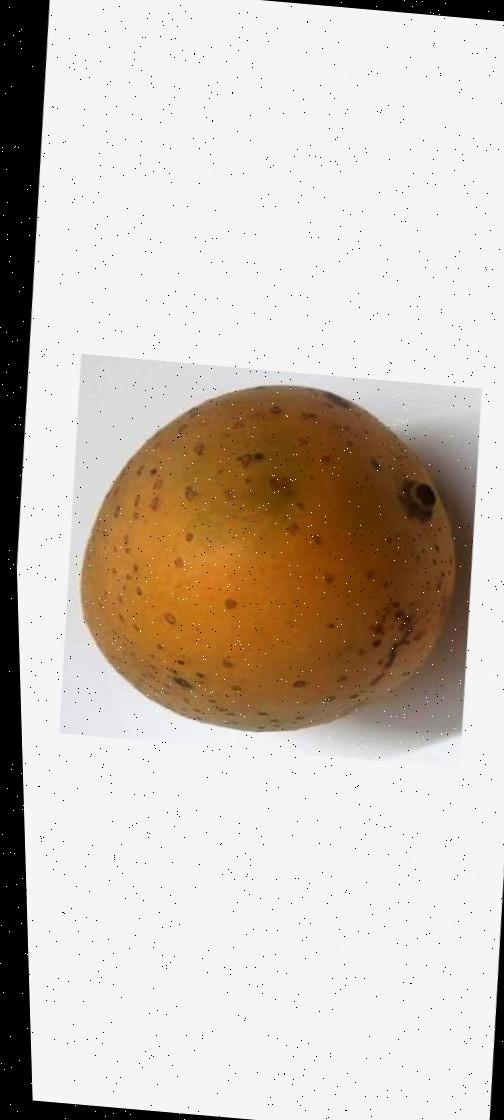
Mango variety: Gourmoti